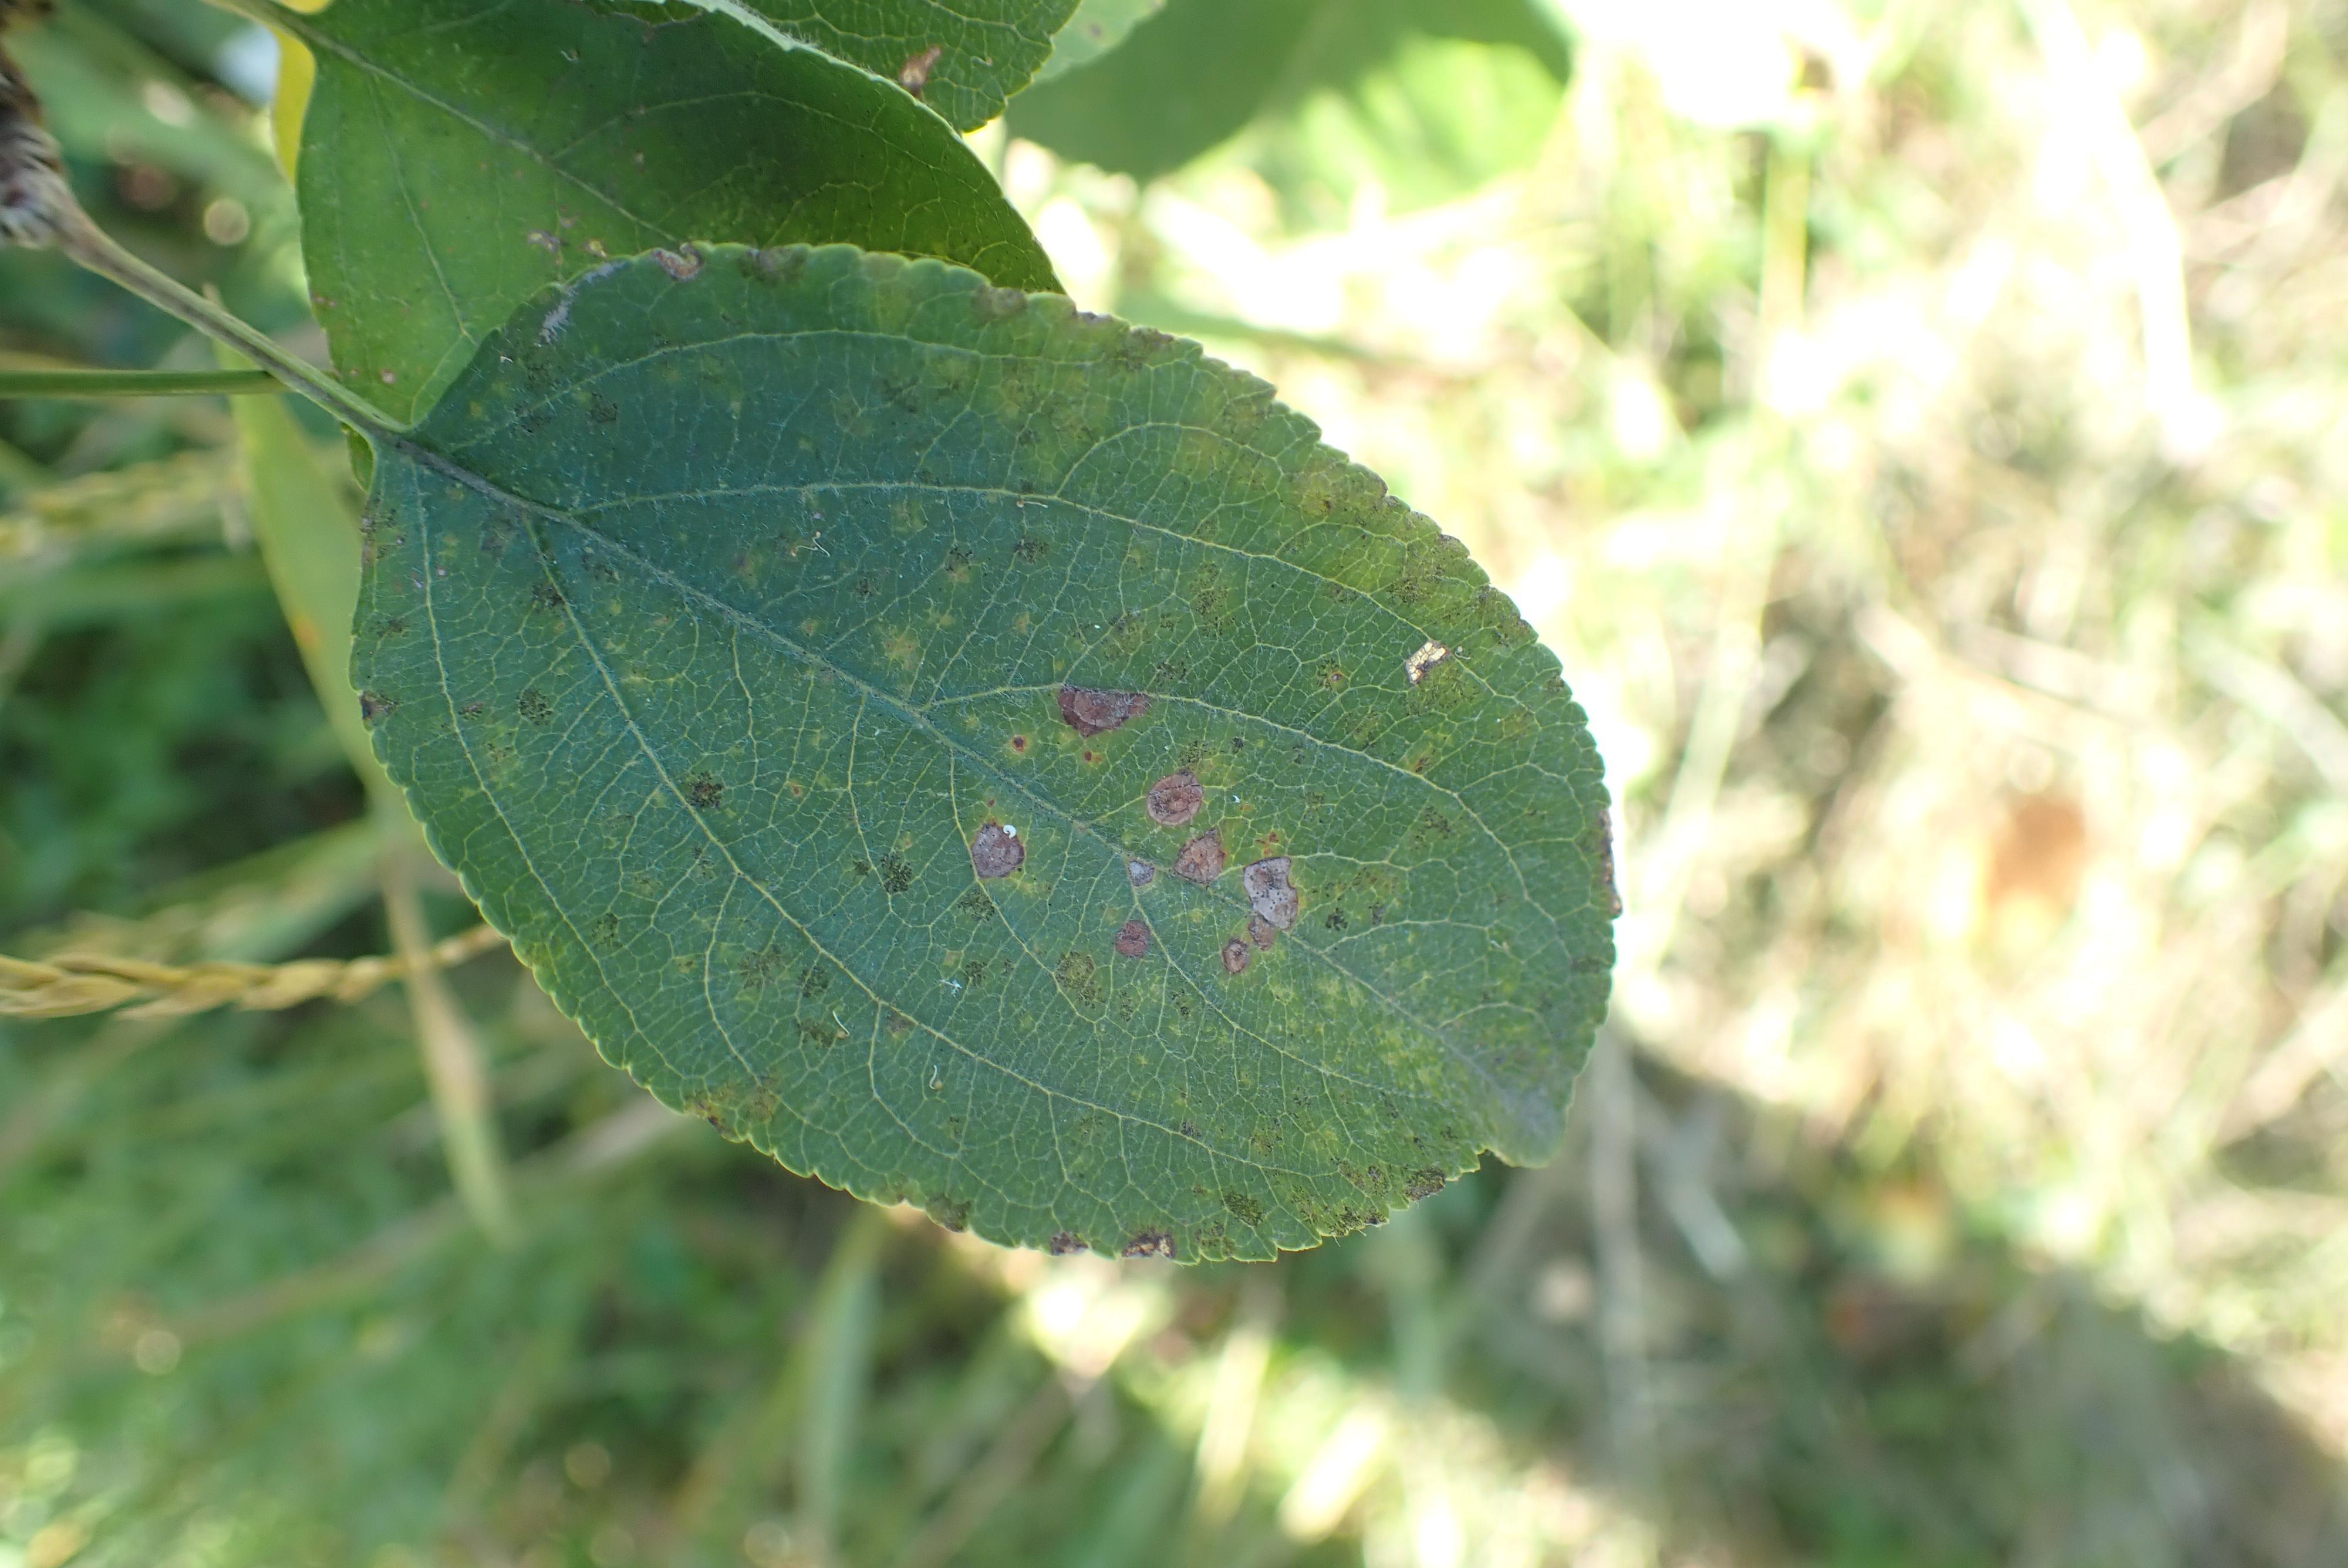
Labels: scab, frog_eye_leaf_spot